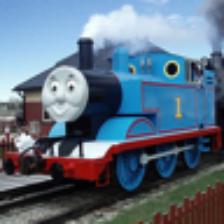
Label: NonHuman